Oudtshoorn Local Municipality

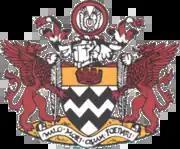
Oudtshoorn coat of arms (1960)

Municipality (2) — The arms were re-designed in 1959 by Ivan Mitford-Barberton and H. Ellis Tomlinson, and granted by the College of Arms on 9 September 1960. They were registered with the Cape Provincial Administration in June 1961 and at the Bureau of Heraldry in October 1970.